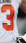
Number: 3